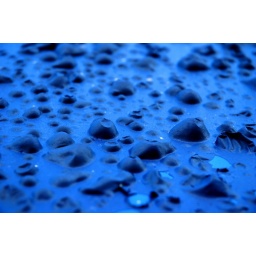
Blistered paint on the walls of a building near a fire.